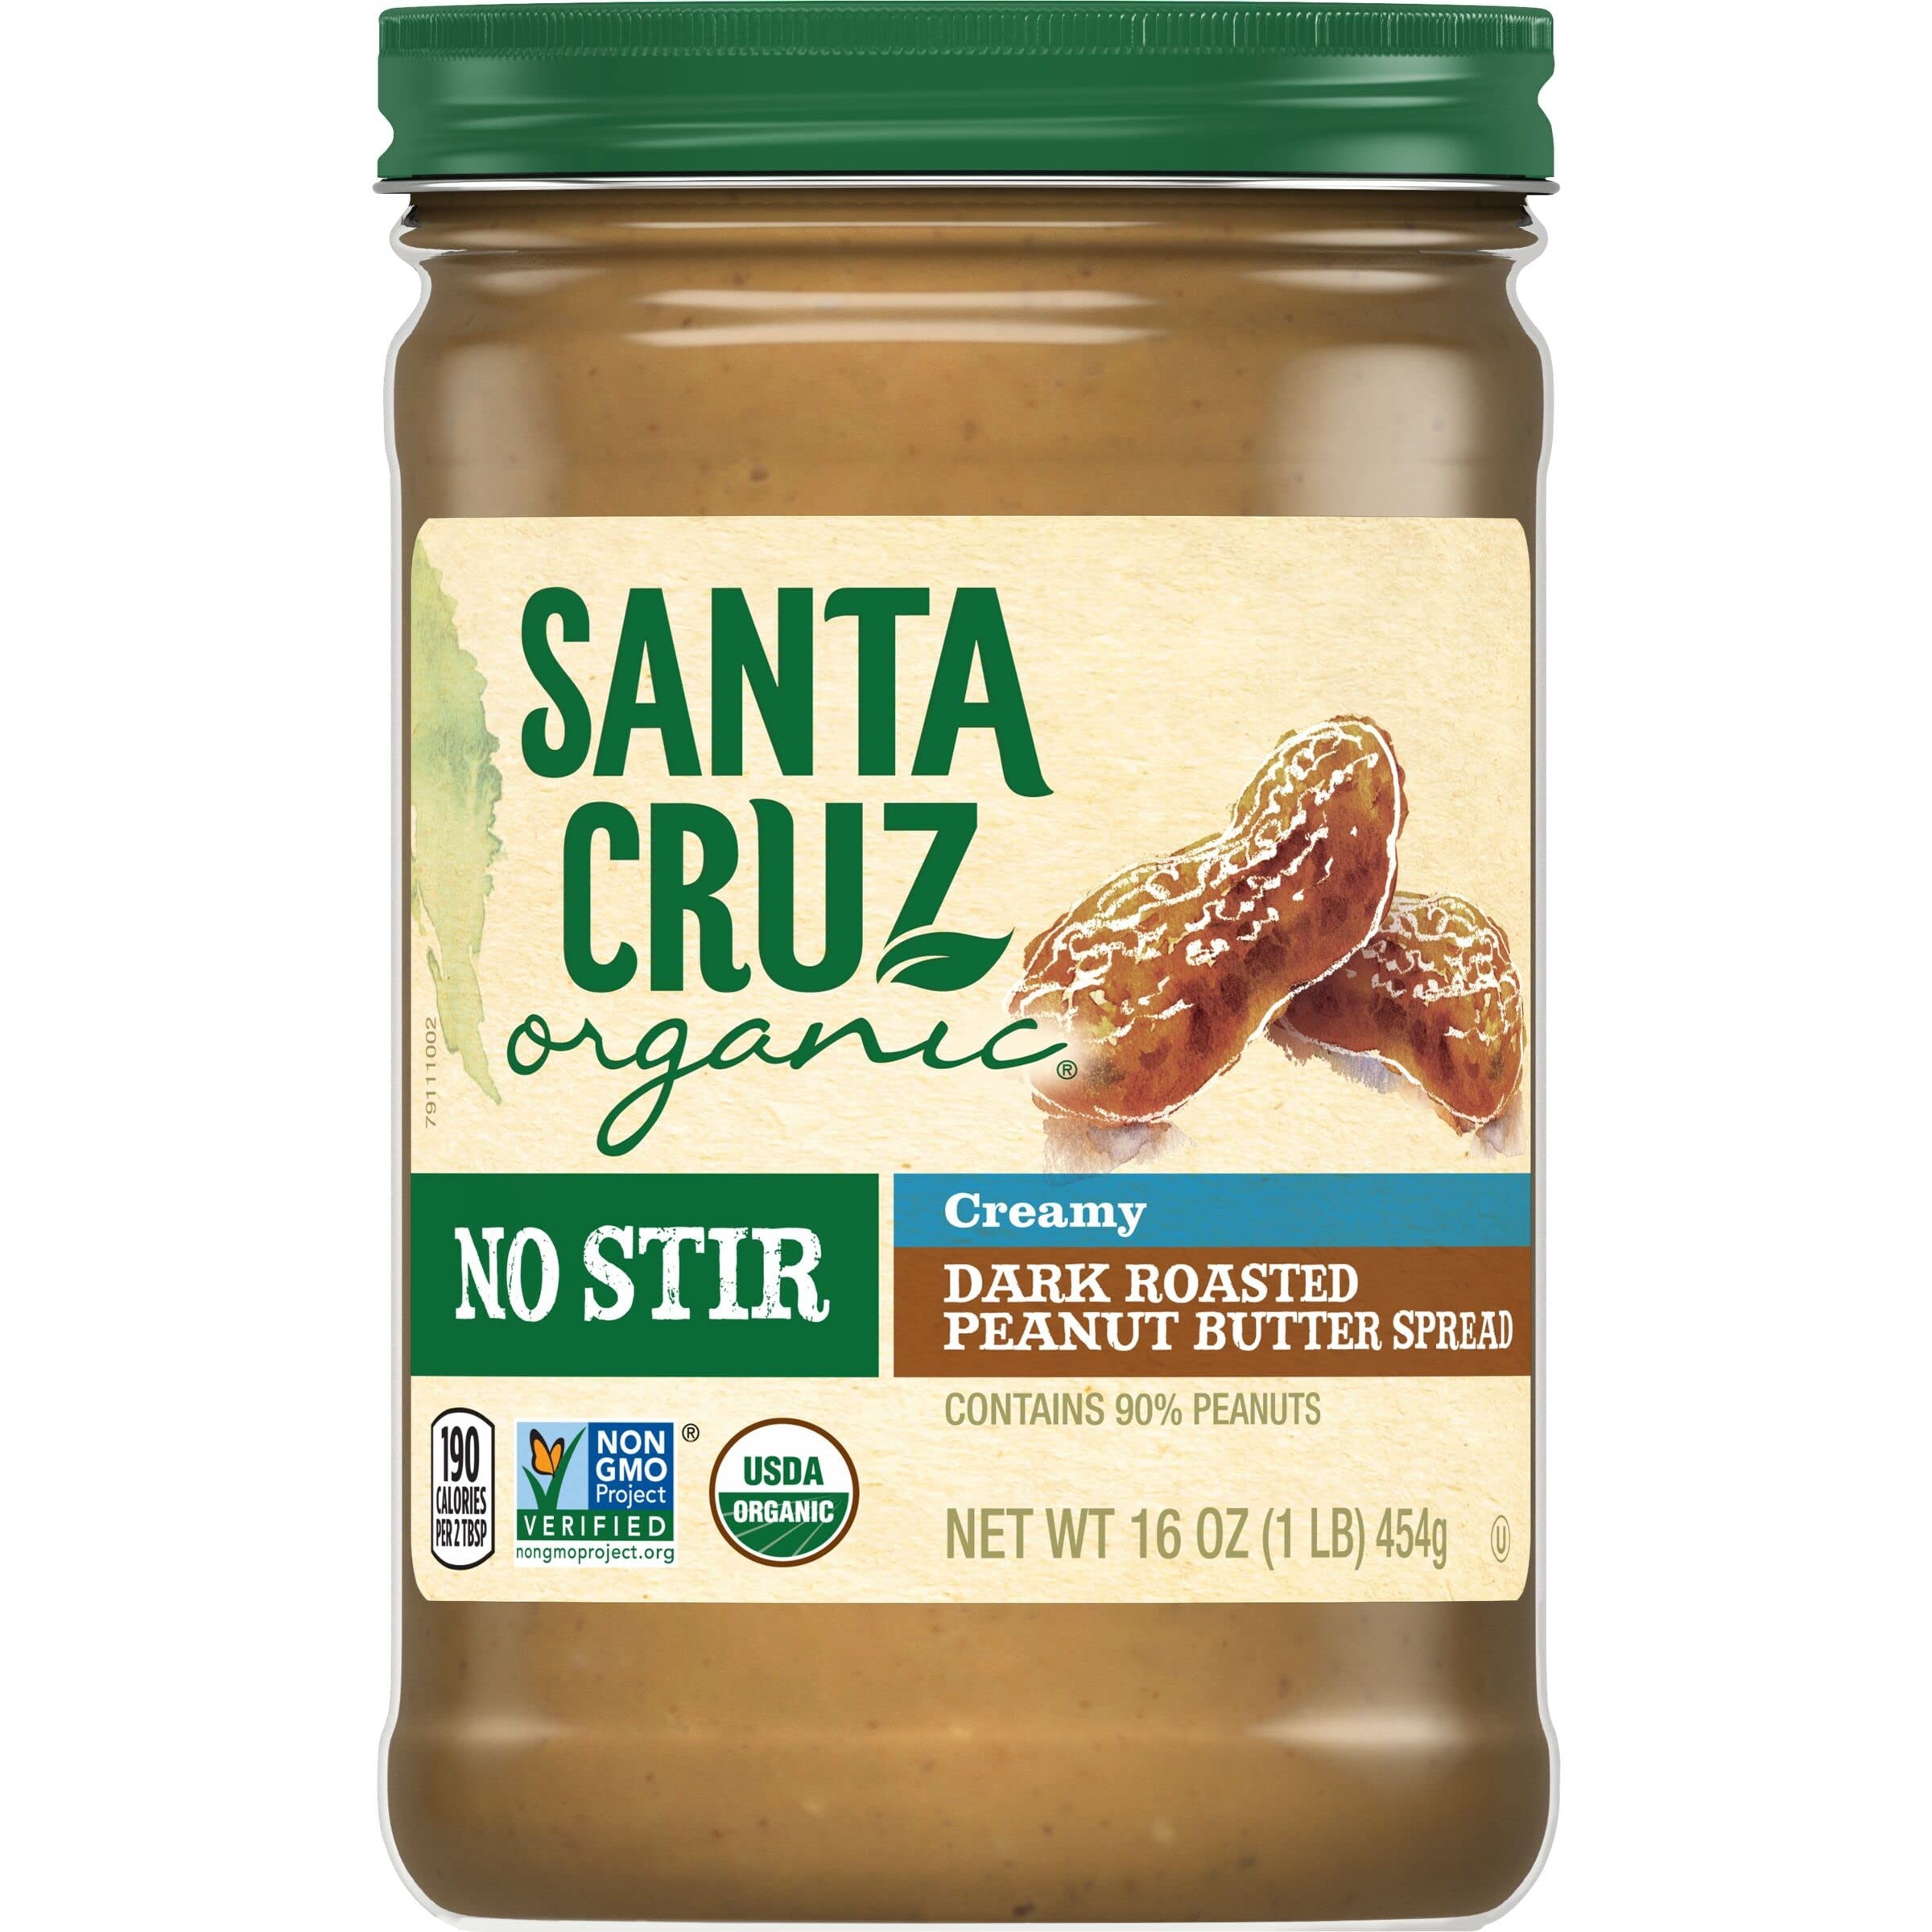
Item Name: Santa Cruz No Stir Peanut Butter, Dark Roasted, Creamy, 16 Ounce (Pack of 6)
Value: 96.0
Unit: Ounce

Price: 55